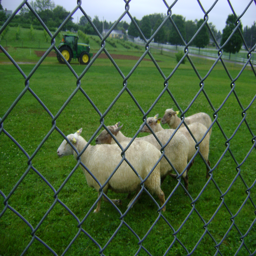
little sheep all in a row .